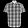
Label: Shirt